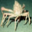
Label: spider